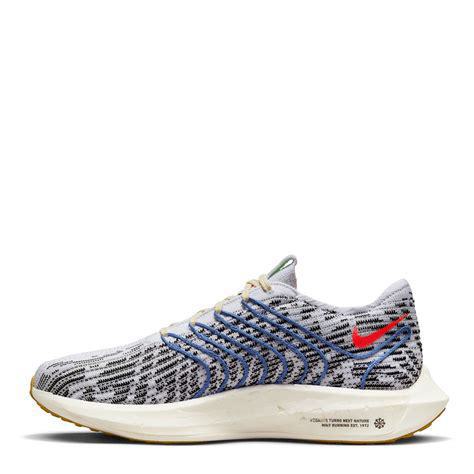
Brand: Nike
Model: Pegasus Turbo Next Nature